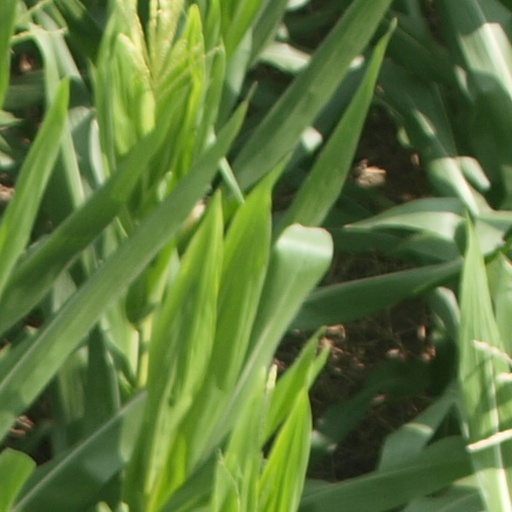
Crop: maize; corn